Kiel Maritime Museum

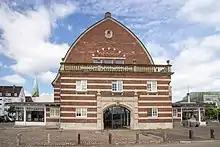
Kiel Maritime Museum

Kiel Maritime Museum (German - "Schifffahrtsmuseum Kiel") is a museum in the German city of Kiel. It was established in 1978 in what had been the fish-auction hall in the Sartorikai area of the city. It shows the maritime history of Kiel.